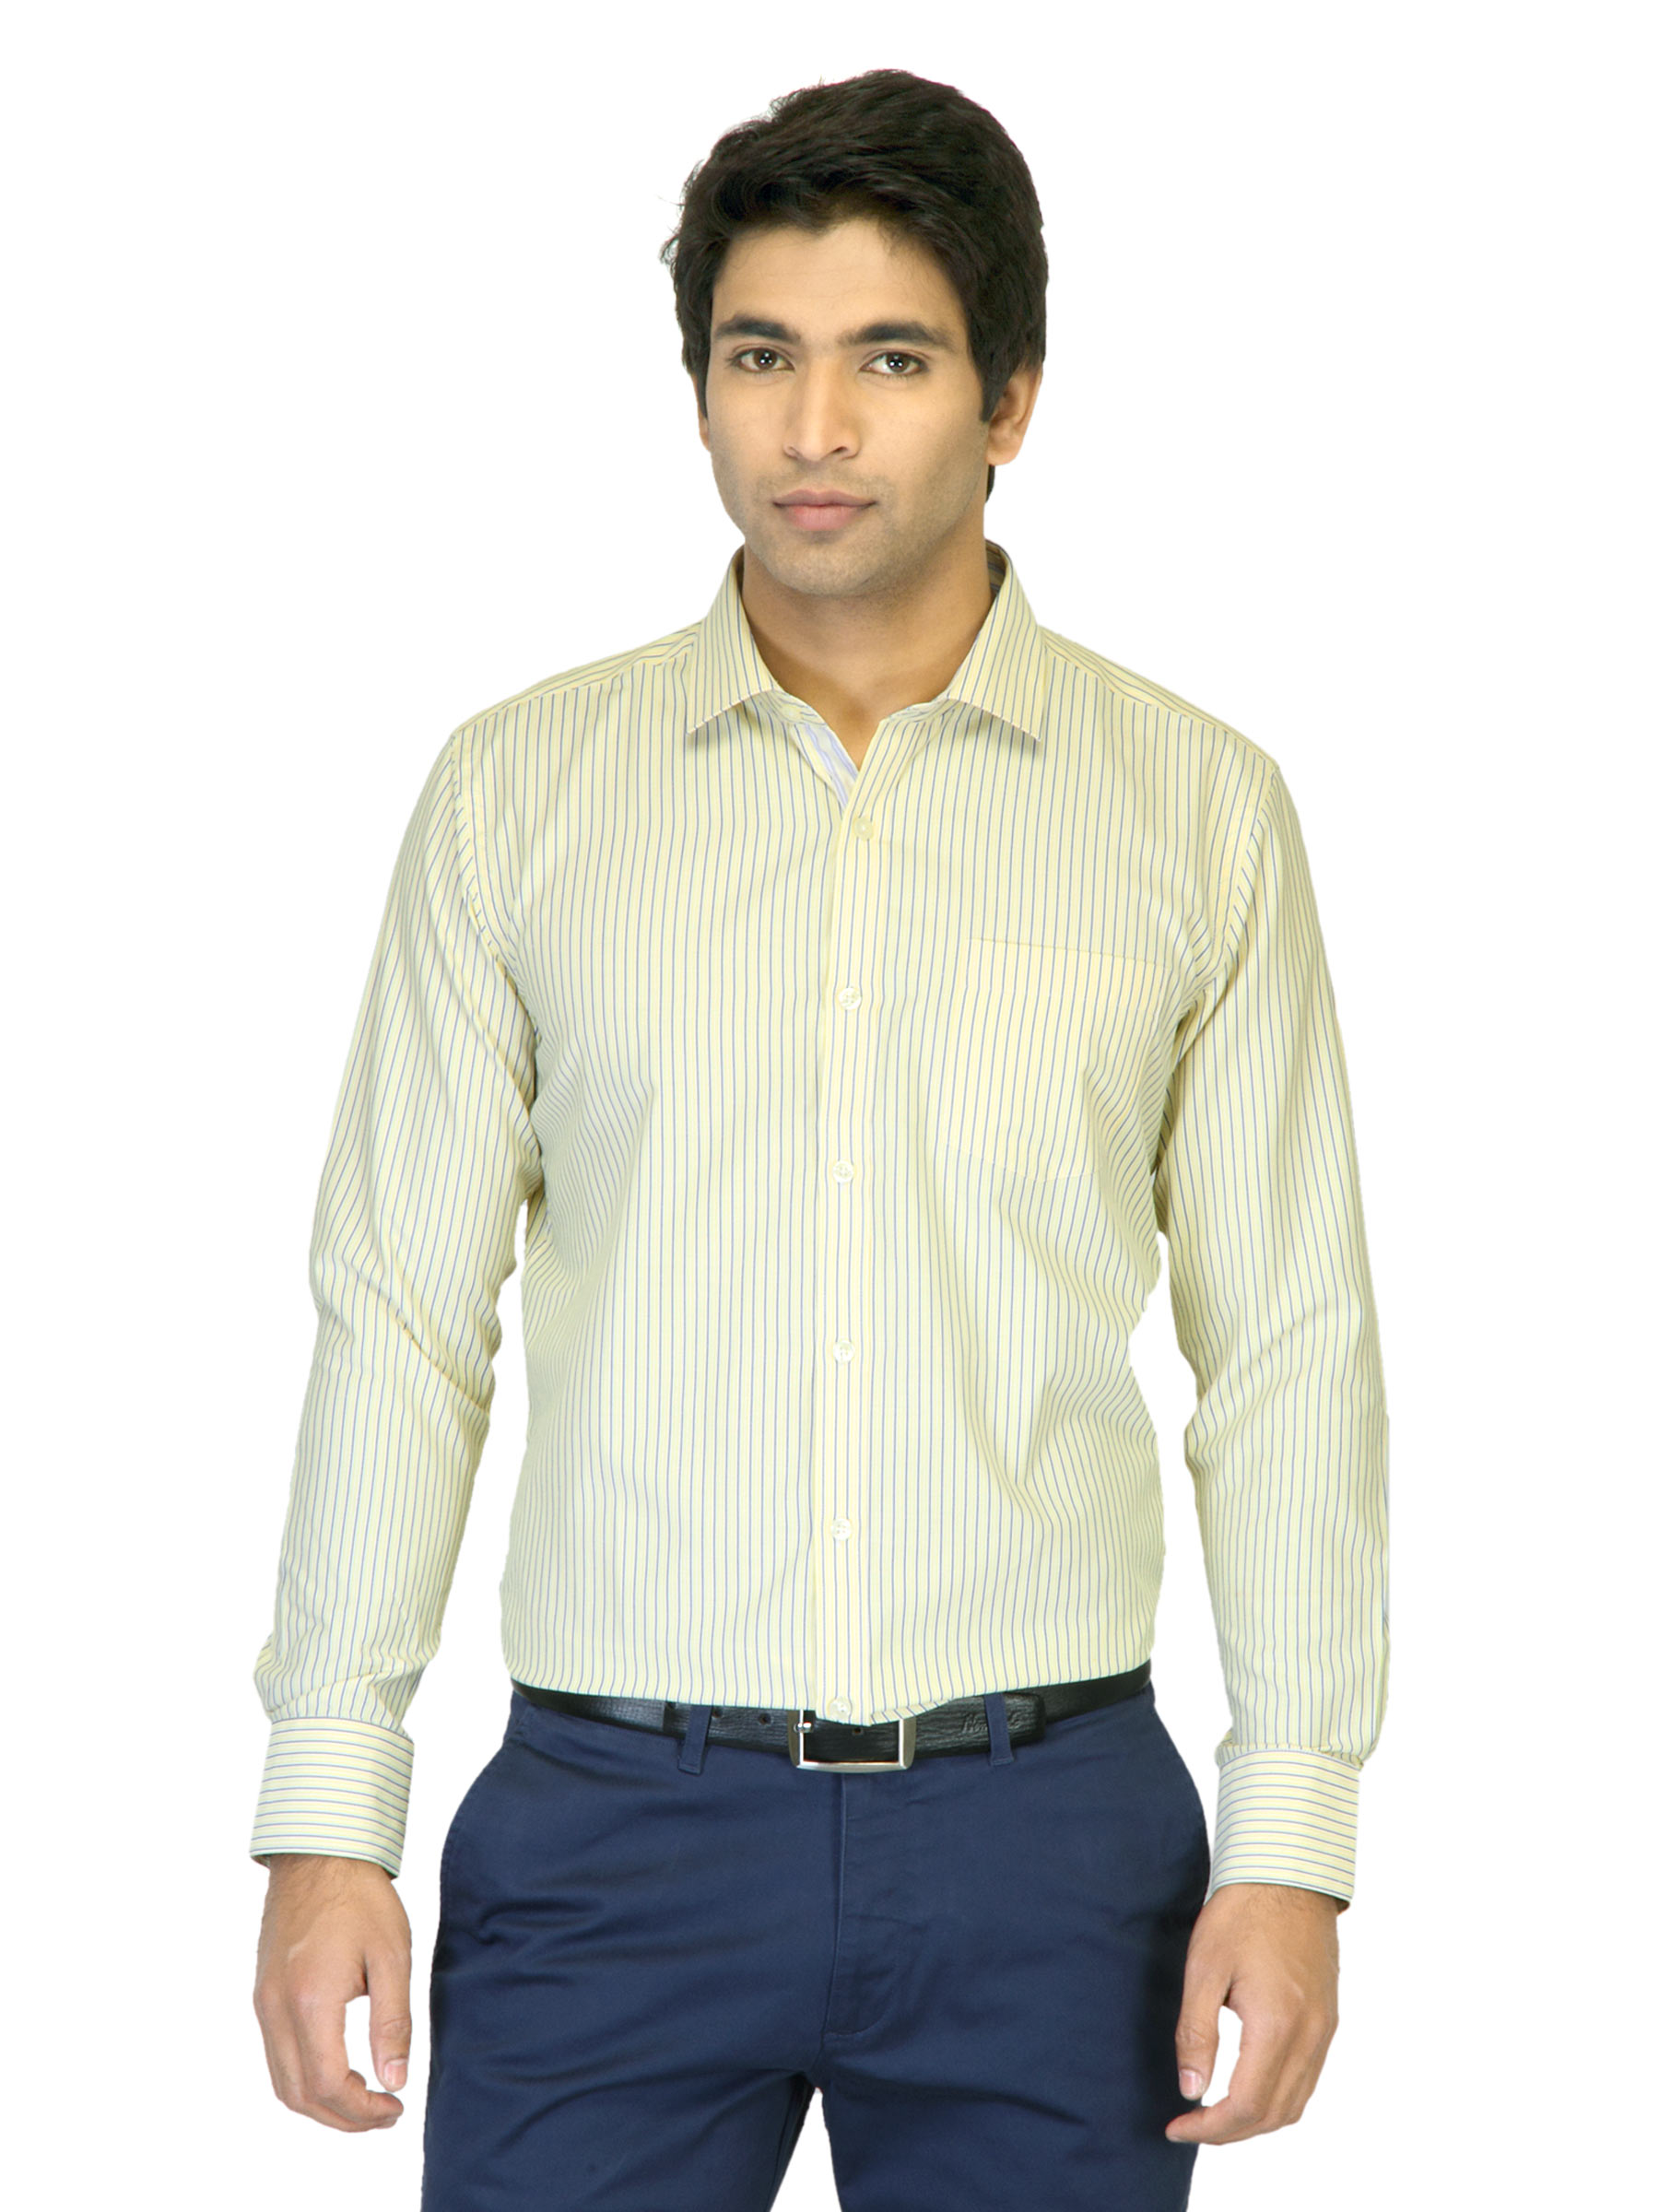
John Miller Men Striped Yellow Shirt
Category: Apparel / Topwear / Shirts
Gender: Men
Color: Yellow
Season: Summer 2012
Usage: Formal